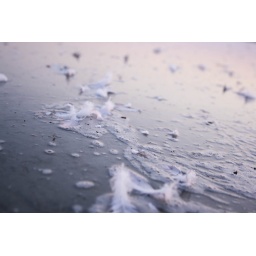
Carry me to the shoreline bury me in the sand walk me across the water n maybe u'll understand..